Kabankalan

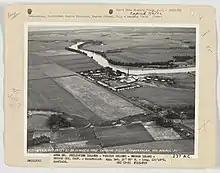
Aerial view of Kabankalan, 1938

According to historians, the first inhabitants of Kabankalan were people who came from neighboring towns. They derived the name Kabankalan from the word "bangkal" ("Nauclea orientalis"), a tree that is abundant in the place. The settlers established the Barangay form of government, with which every group has its own leader, called the Capitan.